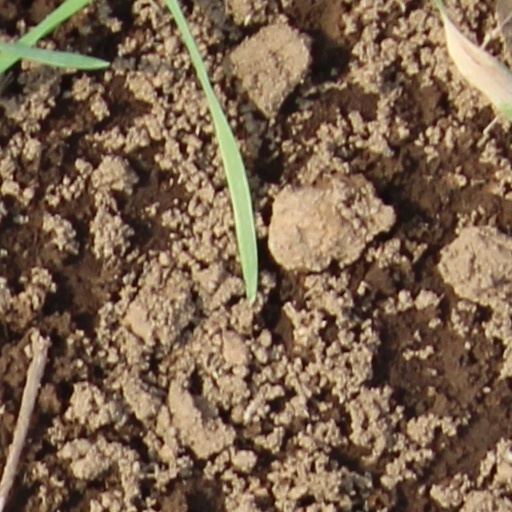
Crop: wheat